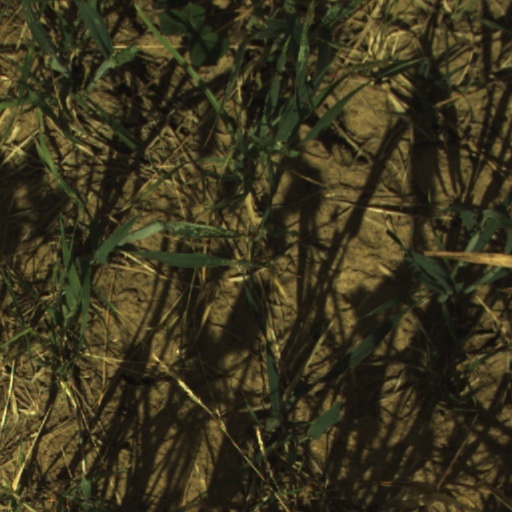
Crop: wheat